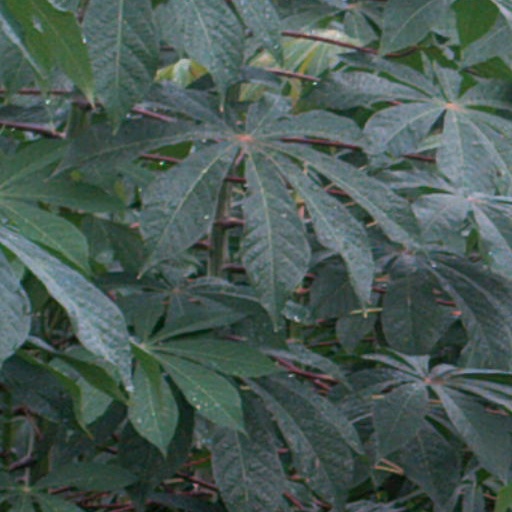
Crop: cassava